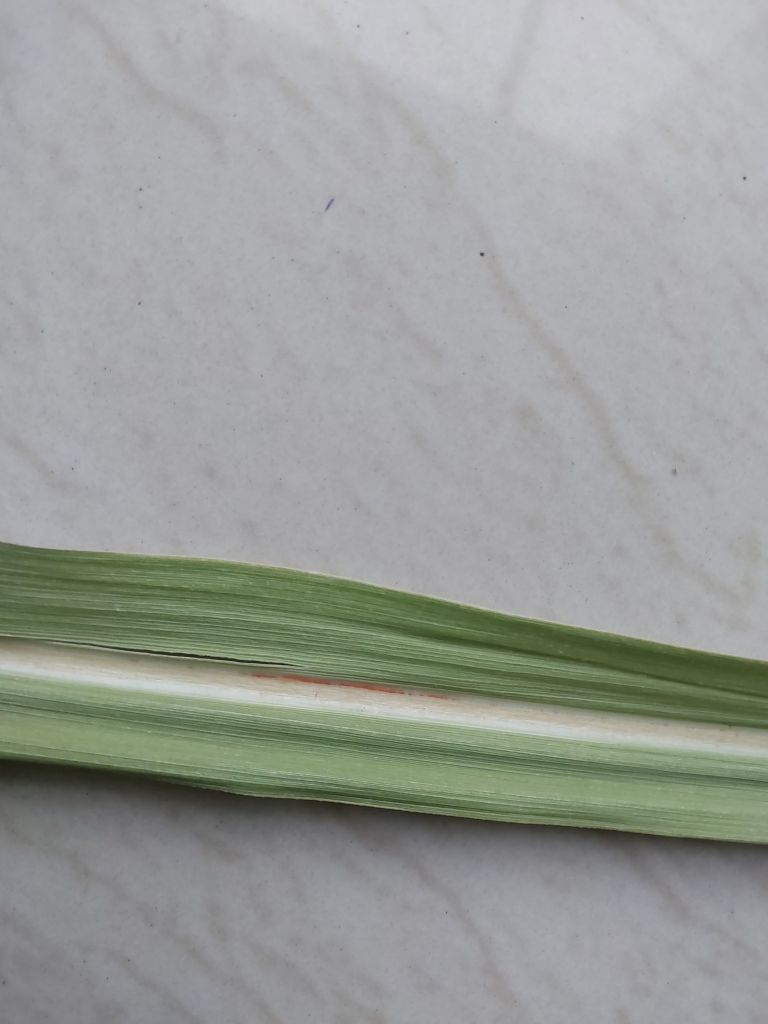
Label: Brown Spot